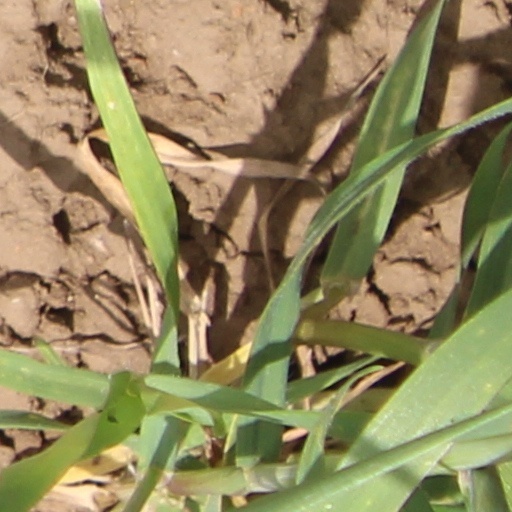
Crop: wheat